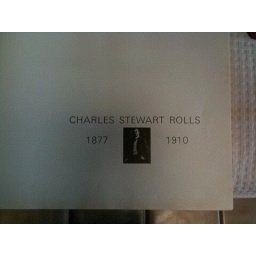
Rolls.... Sick book in the nabors library